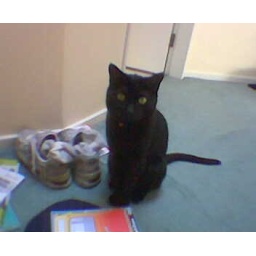
While Kate eats her dinner in bed a little cat waits.